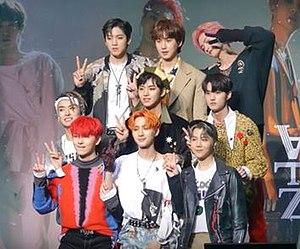
Pentagon est un boys band sud-coréen formé par Cube Entertainment en 2016. Le groupe est composé de neuf membres : Jinho, Hui, Hongseok, Shinwon, Yeo One, Yan An, Yuto, Kino et Wooseok.